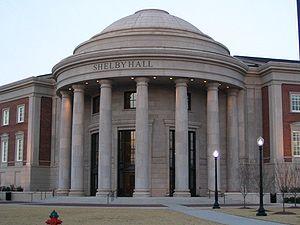
L'université de l’Alabama est une université américaine fondée en 1831, située à Tuscaloosa dans l'Alabama.